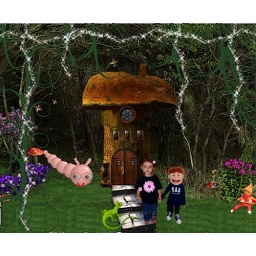
girl and friend by the mushroom house